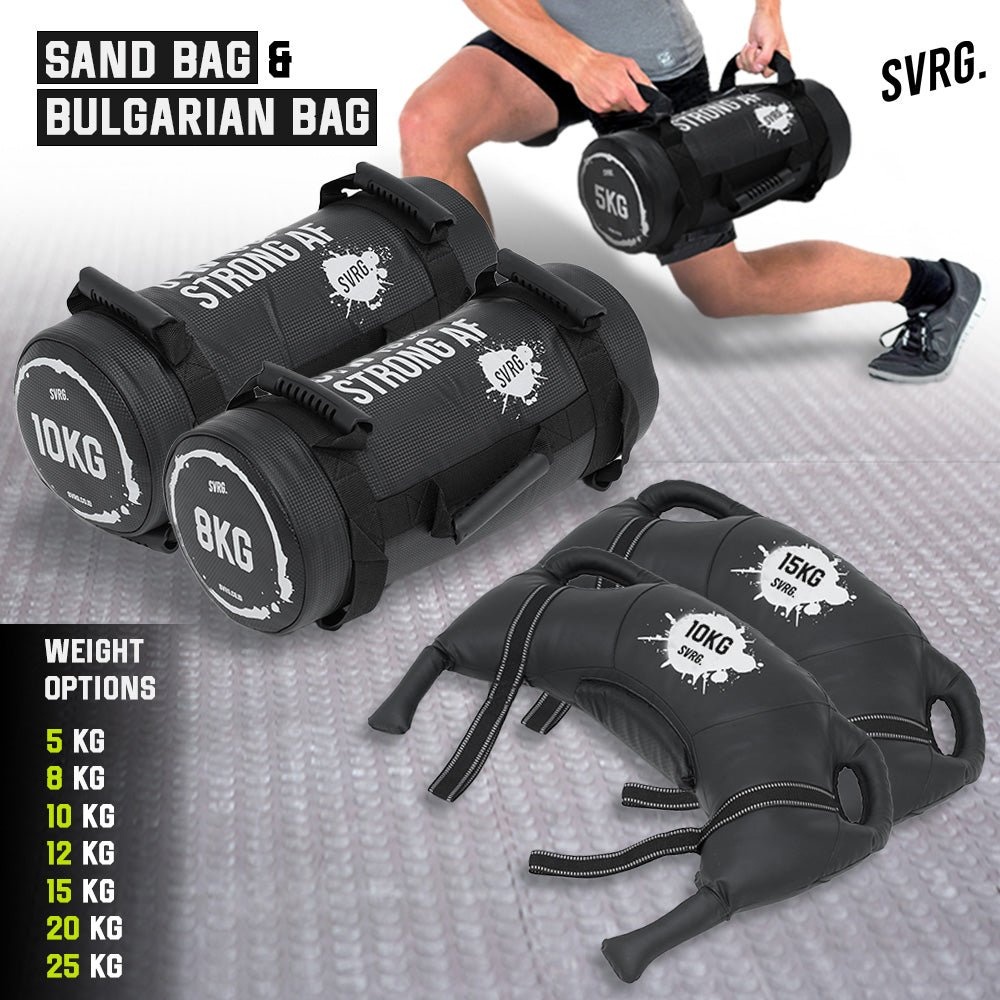
Adjustable Sand Bag
Sand Bag Alat latihan yang digunakan untuk melatih kekuatan tubuh dengan mengangkat dan memindahkan beban. Ini merupakan salah satu bentuk latihan kekuatan yang fleksibel dan efektif yang dapat dilakukan di berbagai tempat. FEATURES - Terbuat dari bahan yang kuat dan tahan lama, dirancang untuk diisi dengan pasir besi yang dapat disesuaikan sesuai dengan tingkat kekuatan - Dapat dengan mudah disesuaikan dengan tingkat kekuatan - Mudah dibawa ke berbagai tempat - Dirancang dengan non-slip handle yang dilengkapi dengan pegangan khusus agar tidak licin. Bulgarian Bag Alat olahraga yang memiliki desain berbentuk bulan sabit. Bulgarian Bag ini terisi dengan campuran kapas, pasir besi, dan pasir sehingga memberikan bobot yang menantang saat digunakan dalam latihan. Alat olahraga Bulgarian Bag ini sangat serba guna dan dapat digunakan untuk berbagai latihan yang bertujuan meningkatkan kekuatan, daya tahan, dan kelincahan secara umum. Latihan-latihan seperti squat, lunge, overhead presses, dan gerakan rotasi dapat dilakukan dengan Bulgarian Bag. FEATURES - Mudah di bawa ke mana-mana - Tahan lama - Dapat digunakan untuk berbagai macam latihan fisik seperti squat, lunges, overhead presses, dan gerakan rotasi WARNING Jangan mencuci sandbag di MESIN CUCI karena dapat merusak material dan jahitan. MATERIAL 1. Sand Bag PVC & Iron sand 2. Bulgarian Bag PVC & Material Isi : Kapas + Pasir besi + Pasir DIMENSION (P x L x T) 1. Sand Bag 40cm x 20cm x 15cm 2. Bulgarian Bag 69cm x 52cm SIZE - 5kg - 8kg - 10kg - 12kg - 15kg - 20kg - 25kg COLOR Black BERAT PRODUK 1. Sand Bag 1. Sand Bag (5kg) Berat produk: 5kg Berat produk + kemasan: 5.3kg 2. Sand Bag (8kg) Berat produk: 8kg Berat produk + kemasan: 8.3kg 3. Sand Bag (10kg) Berat produk: 10kg Berat produk + kemasan: 10.3kg 4. Sand Bag (12kg) Berat produk: 12kg Berat produk + kemasan: 12.3kg 5. Sand Bag (15kg) Berat produk: 15kg Berat produk + kemasan: 15.3kg 6. Sand Bag (20kg) Berat produk: 20kg Berat produk + kemasan: 20.3kg 7. Sand Bag (25kg) Berat produk: 25kg Berat produk + kemasan: 25.3kg 2. Bulgarian Bag 1. Bulgarian Bag (5kg) Berat produk: 5kg Berat produk + kemasan: 5.3kg 2. Bulgarian Bag (8kg) Berat produk: 8kg Berat produk + kemasan: 8.3kg 3. Bulgarian Bag (10kg) Berat produk: 10kg Berat produk + kemasan: 10.3kg 4. Bulgarian Bag (12kg) Berat produk: 12kg Berat produk + kemasan: 12.3kg 5. Bulgarian Bag (15kg) Berat produk: 15kg Berat produk + kemasan: 15.3kg 6. Bulgarian Bag (20kg) Berat produk: 20kg Berat produk + kemasan: 20.3kg 7. Bulgarian Bag (25kg) Berat produk: 25kg Berat produk + kemasan: 25.3kg INSIDE PACKAGE 1 Pc Sand Bag/Bulgarian Bag WARRANTY 1. Berlaku hanya dengan video unboxing, terutama untuk cacat body ( terkelupas, goresan, stain, dll) 2. Tidak berlaku jika kerusakan terjadi karena kesalahan pemasangan/pemakaian/pemeliharaan produk 3. Garansi kerusakan berlaku 1 Bulan untuk produk yang belum digunakan (produk factory defect) 4. Jika terdapat kesalahan pemilihan warna, tidak dapat dilakukan penukaran Untuk menambah perpanjangan masa garansi, anda disarankan untuk membeli asuransi tambahan yang disediakan oleh e-commerce tempat anda melakukan transaksi. Good luck with your workout Svargans! REMEMBER! The real battle begins when your mind starts thinking about donuts and deadlifts at the same time!
Brand: The Republic of Svarga
Category: Sporting Goods > Fitness & General Exercise Equipment > Weight Lifting > Free Weights, Dumbbells & Kettlebells > Sandbags